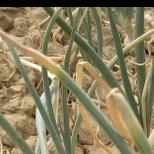
Crop: Onion
Condition: fusarium-d